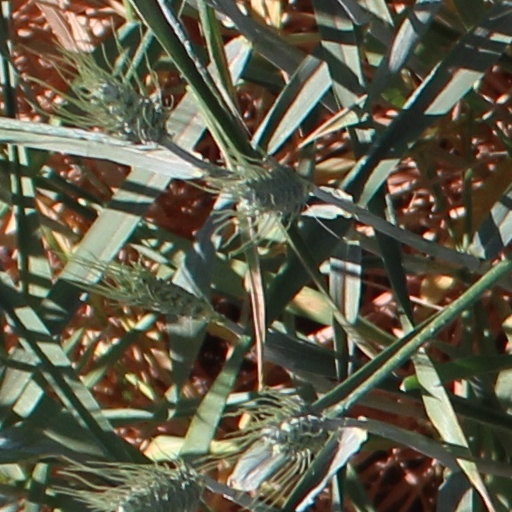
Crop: wheat